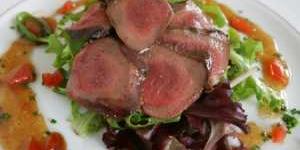
pechugas de paloma asadas